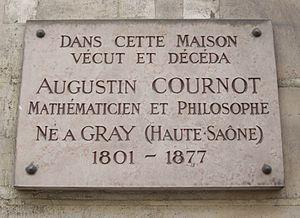
Plaque apposée au n° 2 de la rue de Tournon, Paris 6e, où habita le mathématicien et philosophe Antoine-Augustin Cournot (1801-1877) jusqu'à sa mort en 1877.
Antoine Augustin Cournot, né le 28 août 1801 à Gray et mort le 30 mars 1877 à Paris, est un mathématicien et philosophe français qui s'est intéressé notamment à la formalisation des théories économiques. Il est ainsi un des premiers à avoir formulé un modèle de l'offre et de la demande.
La rue de Tournon est une voie publique du 6ᵉ arrondissement de Paris.